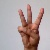
The image shows a hand gesture representing the letter 'W' in Indian Sign Language.